On the Basis of Sex

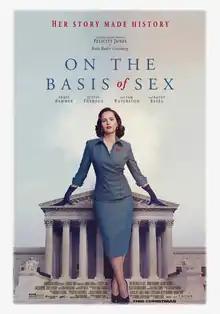
Theatrical release poster

On the Basis of Sex is a 2018 American biographical legal drama film based on the life and early cases of Ruth Bader Ginsburg, who was the second woman to serve as an Associate Justice of the United States Supreme Court. Directed by Mimi Leder and written by Daniel Stiepleman (Ginsburg's real-life nephew), it stars Felicity Jones as Ginsburg. Armie Hammer, Justin Theroux, Jack Reynor, Cailee Spaeny, Sam Waterston, and Kathy Bates feature in supporting roles.